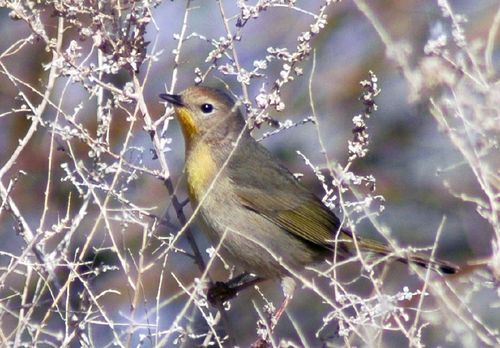
this bird has a yellow breast, grey belly and a small black beak.
the bird has grey colored abdomen and yellow throat with a dark brown and hint of yellow shades on its coverts.
this bird is brown with yellow on its chest and on its tail feathers.
predominantly grey in its coloring, this bird has an orange throat and breast, with brown secondaries and a small dark bill.
a small yellow and gray bird has a small pointed black bill and black feet.
this bird has wings that are brown with a yellow and white belly
this particular bird has a gray belly and yellow breasts with an orange throatsmaller grey bird with a yellow throat and breast, the wings also have a hint of the yellow as well.
this bird has a short, blunt beak, dark eyes with white accents around the eyes with the rest of it's body covered in grey and yellow feathers.
a small bird, with a light colored chest, and a small bill.
Species: Nashville Warbler